Marion Ames Taggart

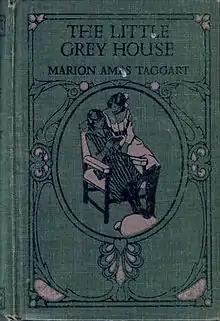
"The Little Grey House", a 1904 book by Taggart

Marion Ames Taggart was born in Haverhill, Massachusetts. She was descended on the mother's side from English Puritans. The Taggarts, originally MacTaggarts, came from Scotland to New Hampshire five generations earlier. Her great-grandfather, Captain Benjamin Ames, fought in the Battle of Bunker Hill. Her father was Catholic, and her mother converted to Catholicism.